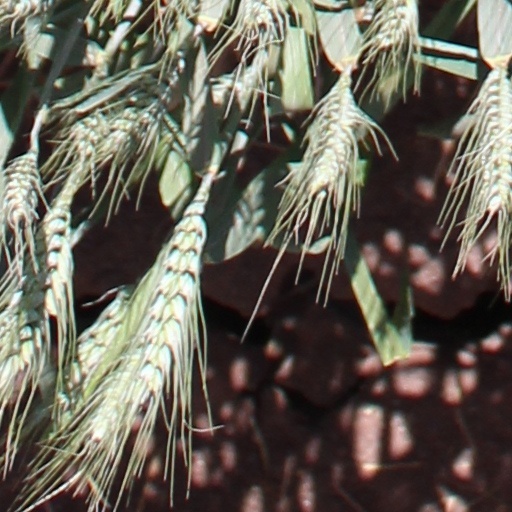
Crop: wheat